Anne de Montmorency, 1st Duke of Montmorency

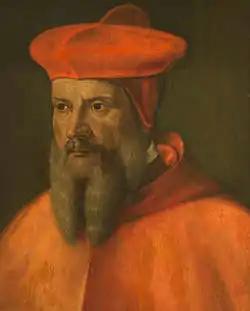
Cardinal de Tournon who would be ascendant in French government during the period of Montmorency's disgrace from 1541 to 1547

François decided to put Pavia to siege, and settled in for the winter around the city. The Imperial army, conscious that if they tried to wait the French out their army would dissolve for lack of pay, decided to force a battle with the French. The battle of Pavia was an unmitigated disaster for the French. François, Henri II, king of Navarre, the comte de Saint-Pol, the comte de Tende, future father in law of Montmorency and Montmorency himself were all taken prisoner. The Imperial army was almost overwhelmed by the number of prisoners that they took.